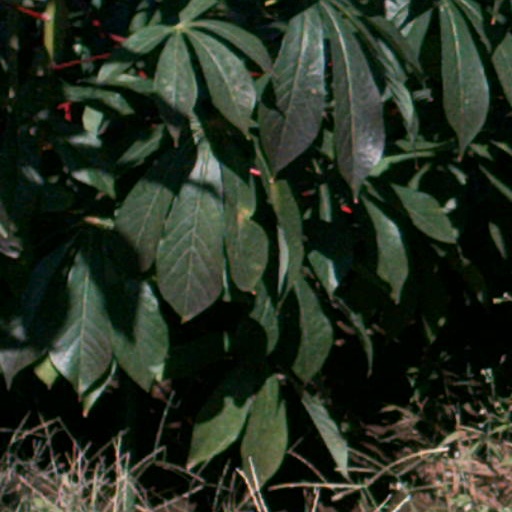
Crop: cassava